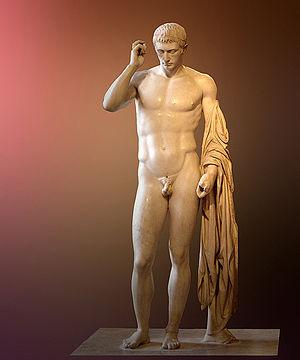
Marcellus, précédemment identifiée comme «